Force India

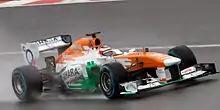
Jules Bianchi driving for Force India at the pre-season test.

The 2013 line-up featured Paul di Resta for the third successive year. The season also witnessed Adrian Sutil returning to the team line-up, replacing Nico Hülkenberg as the team's Second Driver. The team's new car, the VJM06 was launched on 1 February 2013 at the team's base near the Silverstone Circuit.